Lucie Odier

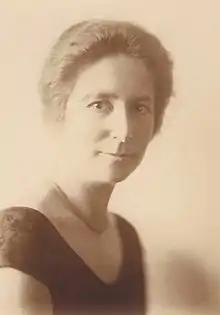
Undated photo, probably from the 1920s (from the audiovisual collections of the ICRC Archives)

On the paternal side, Odier hailed from a family of Huguenot background from Pont-en-Royans in the Dauphiné region of southeastern France, which was a center of Protestantism in the 16th century. When the 1598 Edict of Nantes, which had restored some civil rights to the Huguenots, was revoked by Louis XIV in 1685, some 20,000 Protestants fled from Dauphiné in the following years, amongst them Antoine Odier, Lucie's great-great-great-grandfather. As a teenager, he acquired the citizenship of the Republic of Geneva in 1714 where he started working as a merchant. Some of his descendants became politicians, amongst them Lucie's uncle Édouard Odier (1844-1919), who was elected a member of the Council of States and of the National Council.